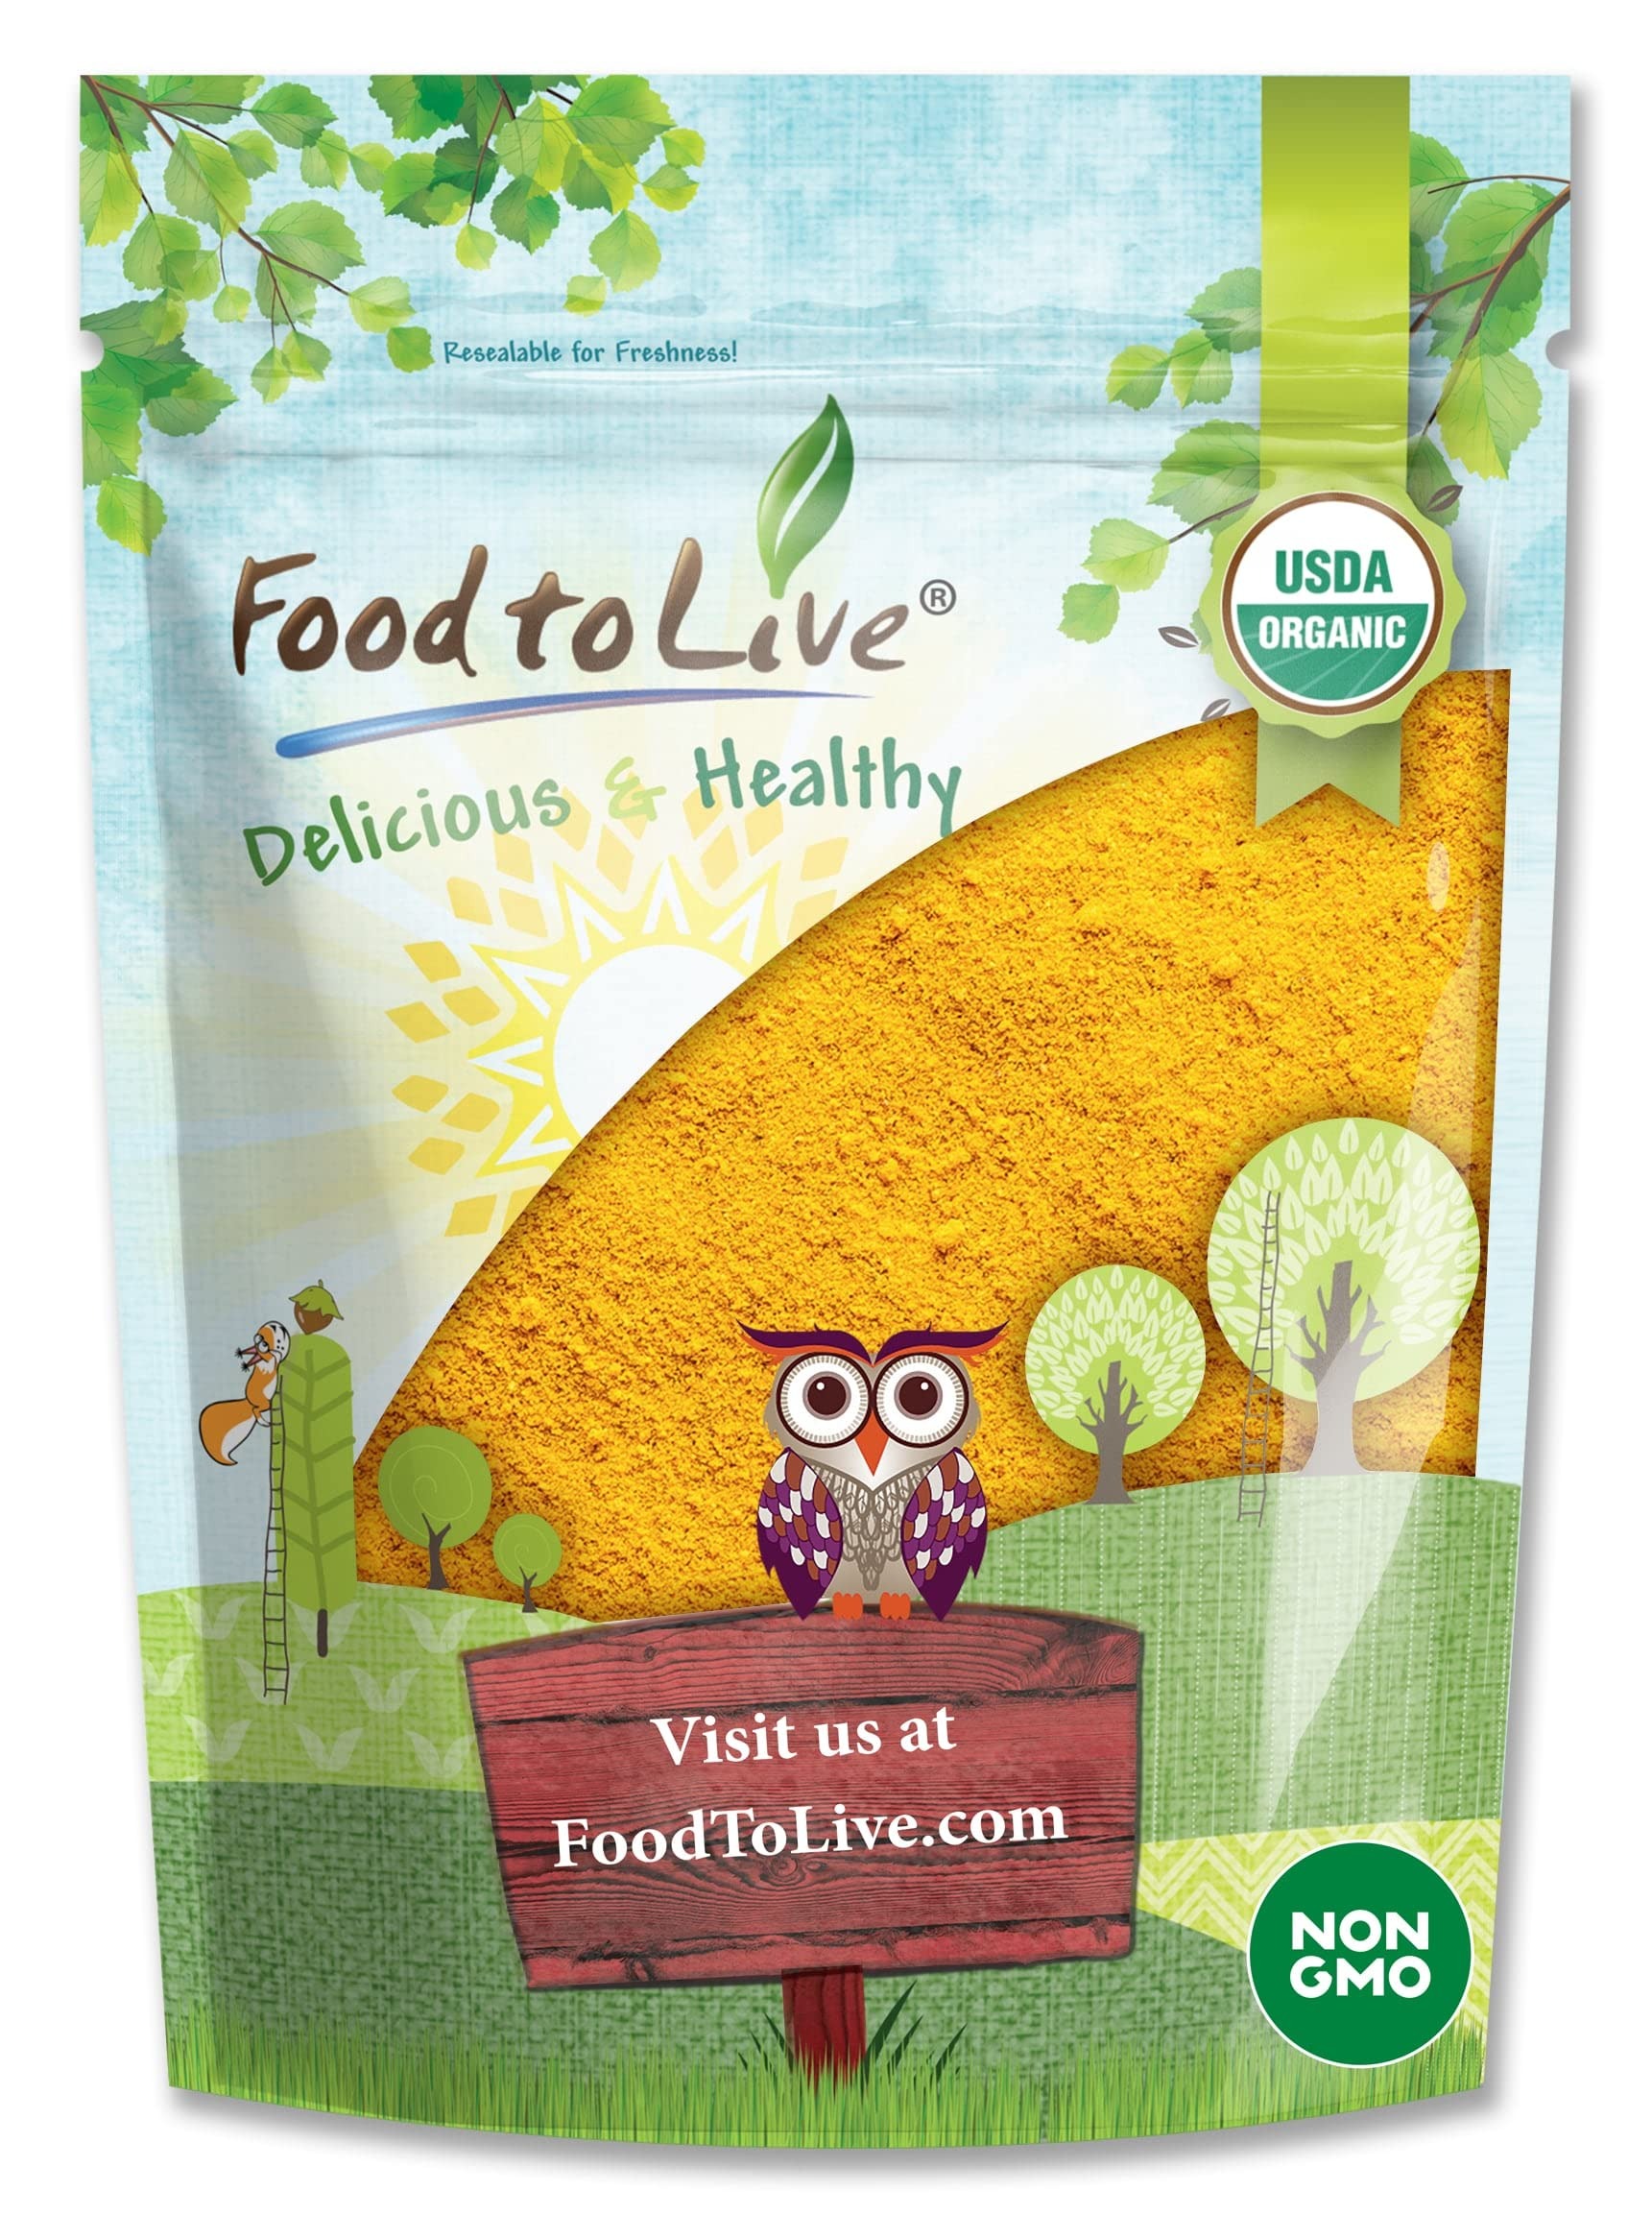
Item Name: Food to Live Organic Pumpkin Fruit Powder – Non-GMO, Milled Dried Pumpkin, 100% Pure, No Additives, Vegan. Rich in Fiber, Beta-Carotene, B Vitamins. Great for Pumpkin Latte, Baking, Porridge, Soup
Bullet Point 1: ✔️ ORGANIC & NON-GMO: Food to Live Whole Pumpkin Fruit Powder is Organic and truly raw. With NO sugar added, organic powdered pumpkin is made of a single ingredient – pumpkin. It is suitable for Keto and Vegan diets.
Bullet Point 2: ✔️ PUMPKIN-LIKE TASTE: Because it’s made of ripe delicious pumpkin fruit, our Organic Pumpkin Powder tastes just like pumpkin and is super smooth when mixed into recipes.
Bullet Point 3: ✔️ NUTRIENT-DENSE POWDER: Organic Pumpkin Powder is packed with Vitamins A, B, C, and E which is especially great for both the body and the skin. It’s also a rich source of Magnesium, Iron, Protein, and Omega-6 and Omega-3 fatty acids.
Bullet Point 4: ✔️ VERSATILE INGREDIENT: You can add Organic Powdered Pumpkin to stews, sauces, dips, smoothies, soups, pasta, pies, lattes, and a variety of grains. Because pumpkin powder is high in beta-carotene, essential vitamins, minerals, and antioxidants, you can use it for DIY skin care products like shower gels, face masks, and soaps.
Bullet Point 5: ✔️ NATURAL FOOD COLORING AGENT: Pumpkin Powder serves as an excellent natural food coloring agent for baked goods. Add it to pancake and cupcake batter, frosting, custard, and other fillings. It’s true yellow/orange color will not only make your creations look good but also fill them with nutritional value.
Value: 64.0
Unit: Ounce

Price: 49.73